Question: Please indicate a possible affordance area of the bench that can be used for sitting on
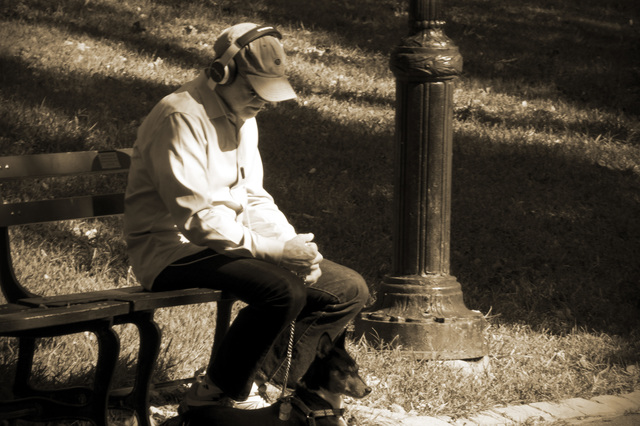
Answer: [0, 264, 286, 332]